Question: Please indicate a possible affordance area of drum that can be used for striking
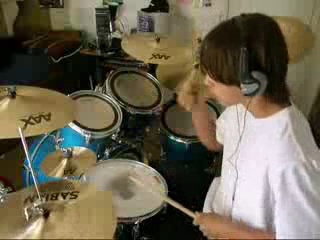
Answer: [79.203, 161.414, 165.552, 218.557]